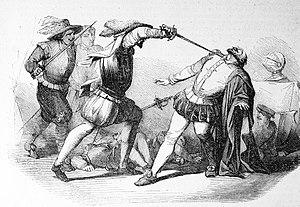
Le magnicide est l'assassin d'une personne importante, usuellement une figure politique, religieuse ou artistique. L'assassin a une motivation idéologique ou politique, et l'intention de provoquer une crise politique ou éliminer un adversaire qu'il envisage comme un obstacle afin de mener à terme ses plans.
Les guerres civiles espagnoles au Pérou sont une suite de conflits menés entre les conquistadors pour le contrôle du territoire de l'ancien Empire Inca au milieu du XVIᵉ siècle.